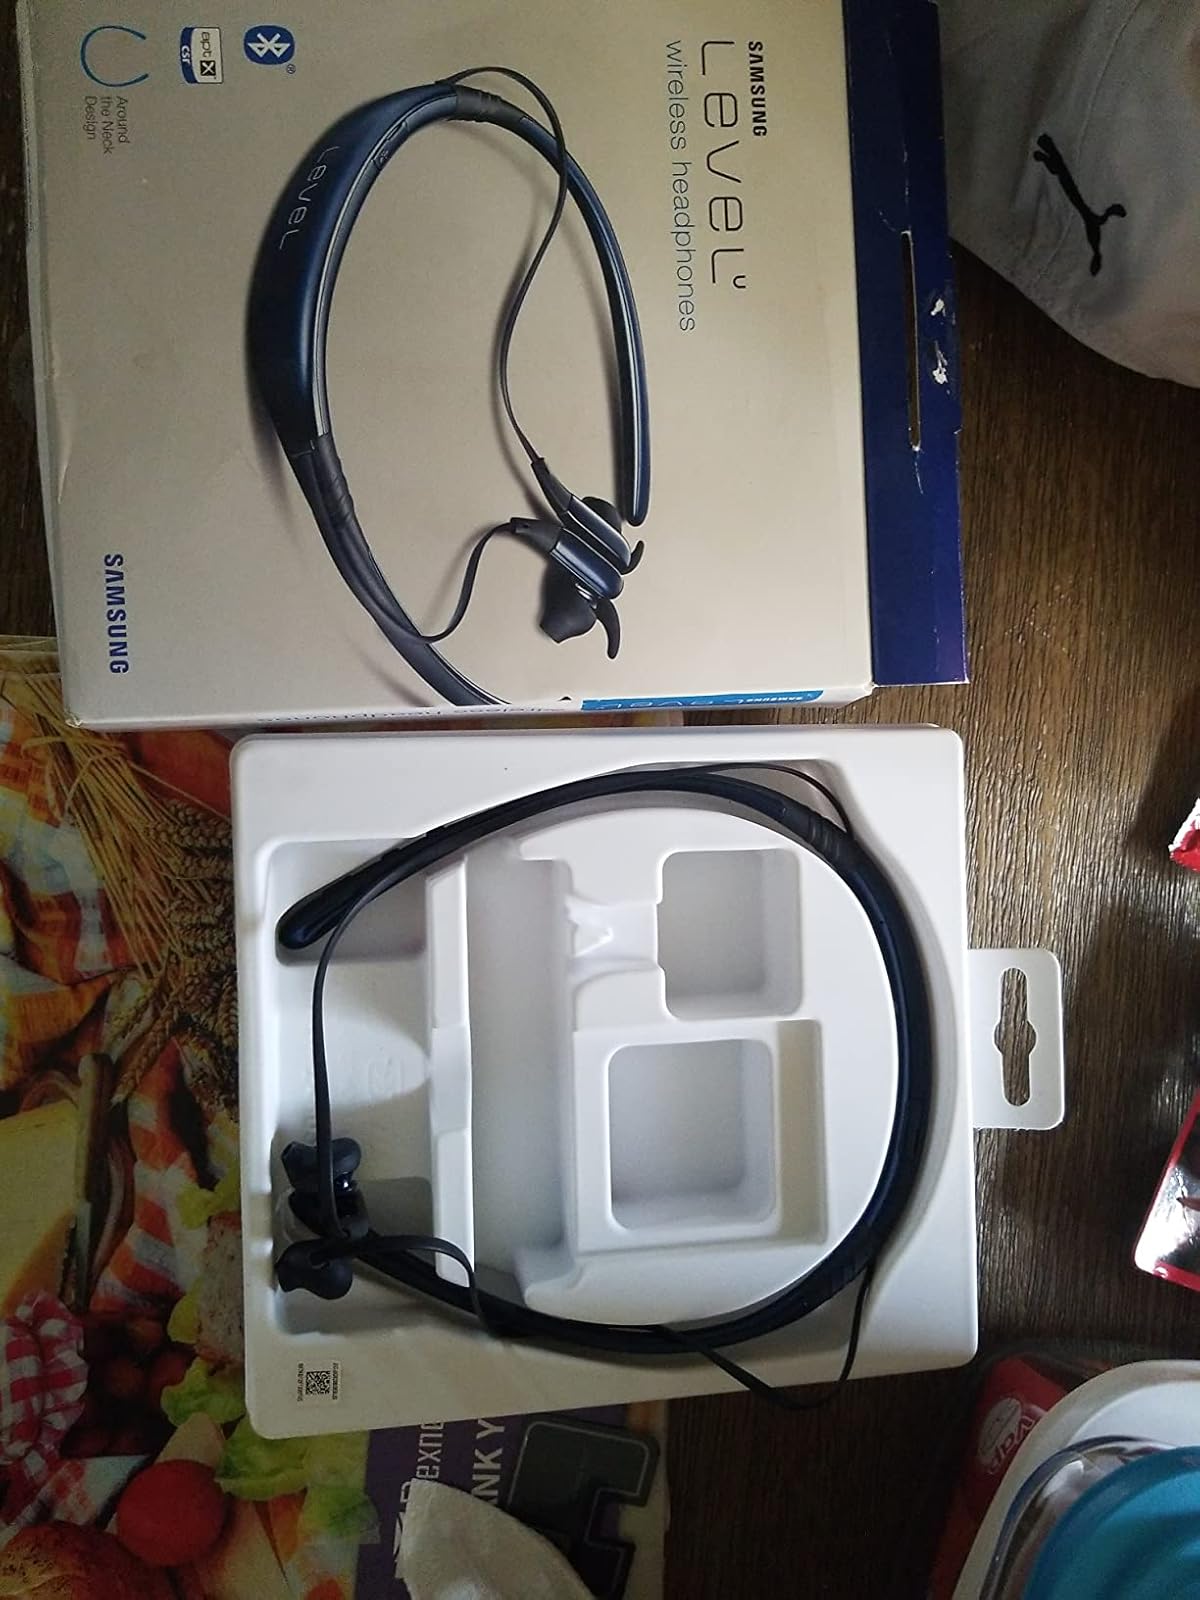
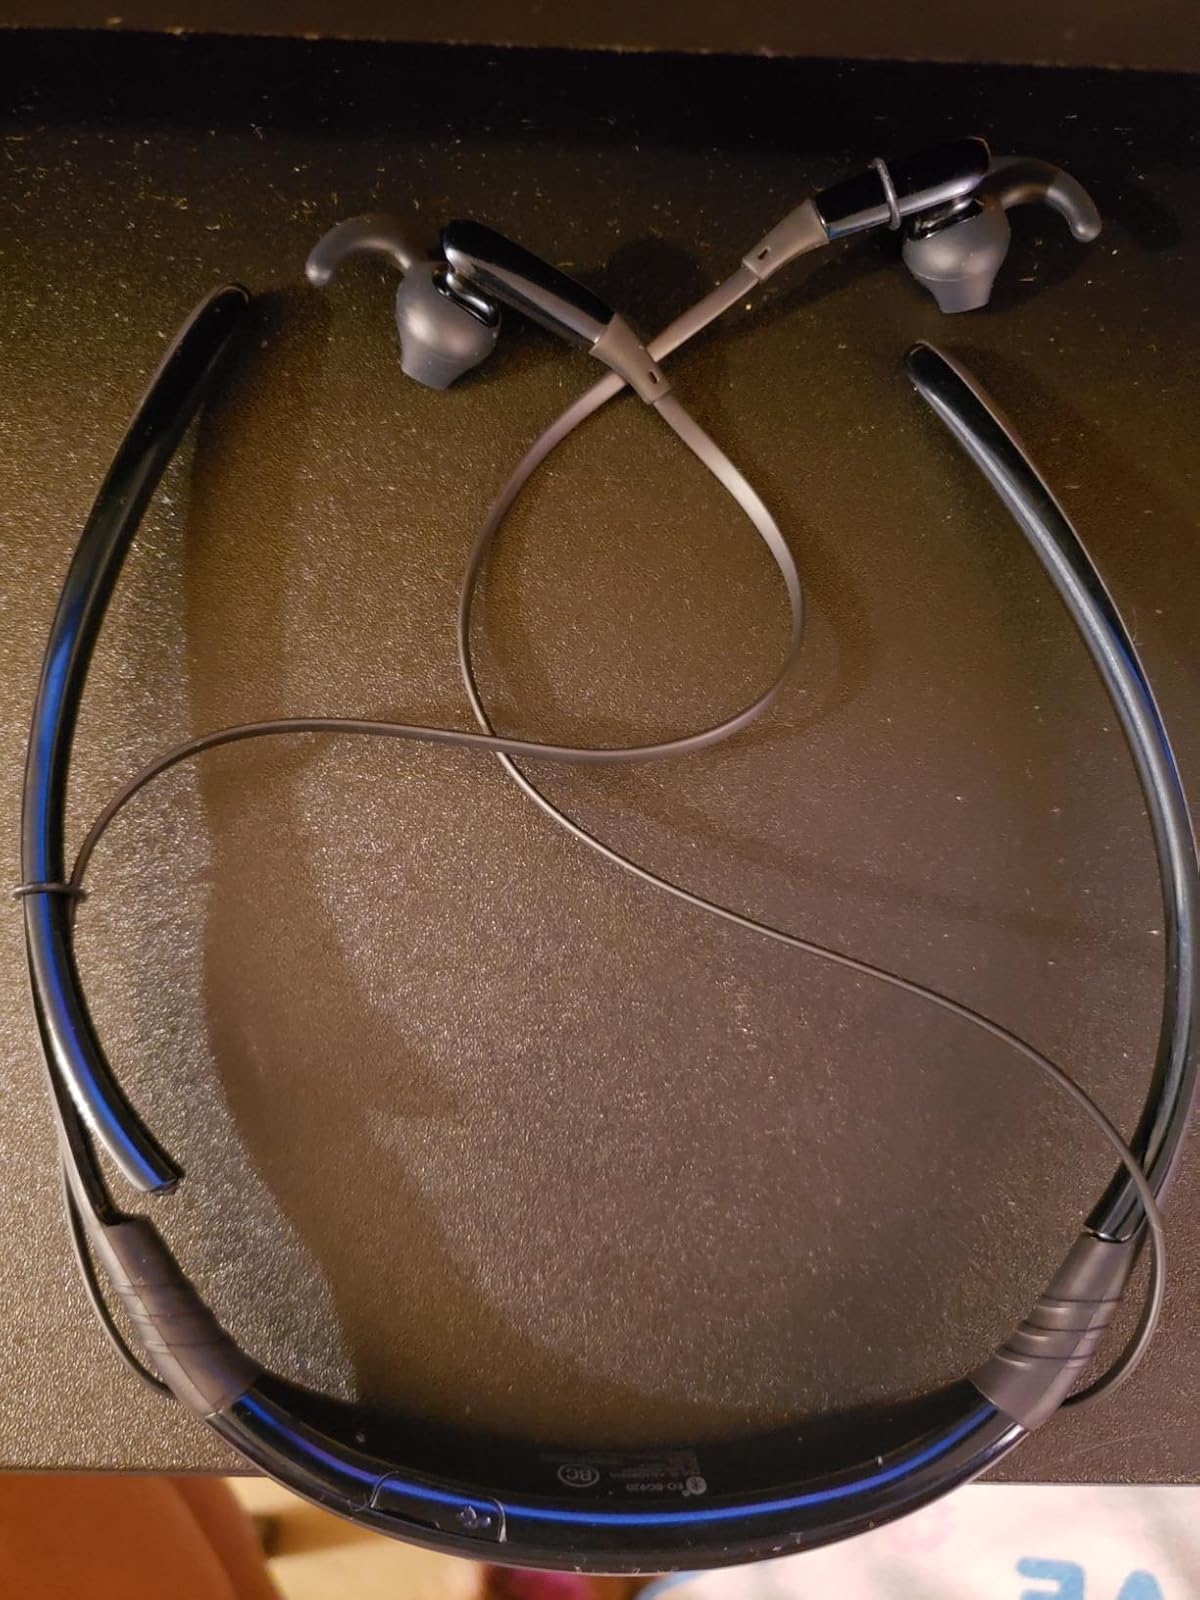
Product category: headphones
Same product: yes